Hindi Zahra

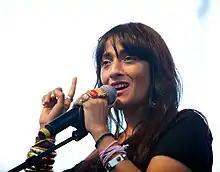
Zahra at the Nice Jazz Festival 2010

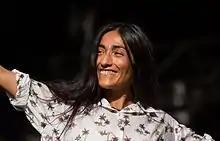
Moroccan singer Hindi Zahra at Pause Guitare, in July, 2015.

Hindi Zahra (Tamazight: ⵀⵉⵏⴷⵉ ⵣⴰⵀⵕⴰ, Arabic: هندي زهرة, born 20 January 1979 in Khouribga, Morocco) is a Moroccan singer. When coming up with a stage name, she simply inverted her birth name. Her songs are mostly in English but some lyrics as in the song "Imik Si Mik" are in the Berber Shilha language.